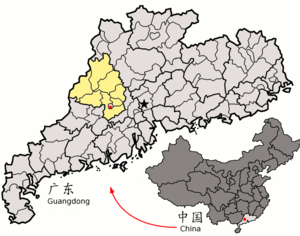
Zhaoqing est une ville-préfecture du centre-ouest de la province du Guangdong en République populaire de Chine.